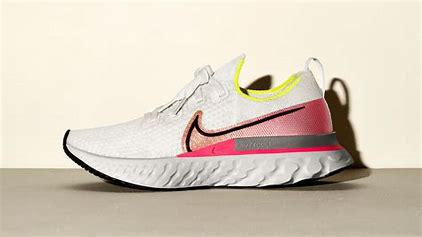
Brand: Nike
Model: React Infinity Run Flyknit